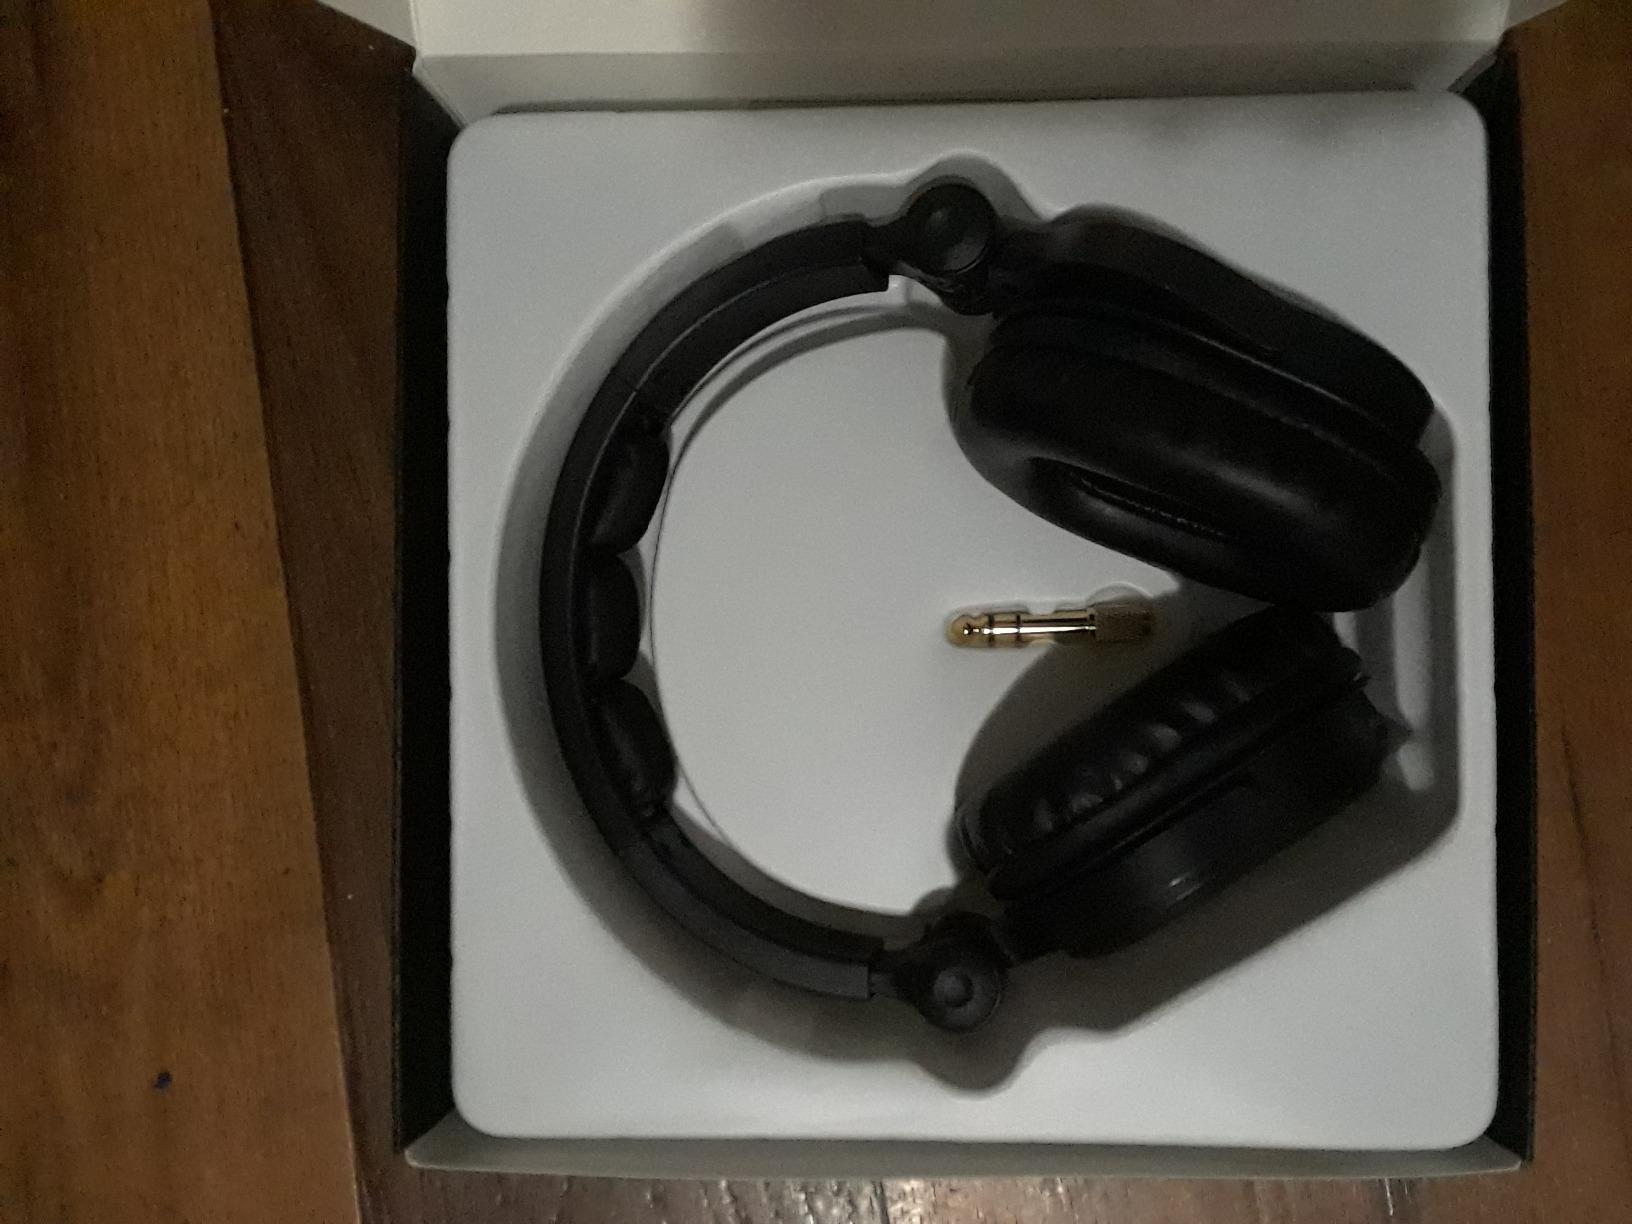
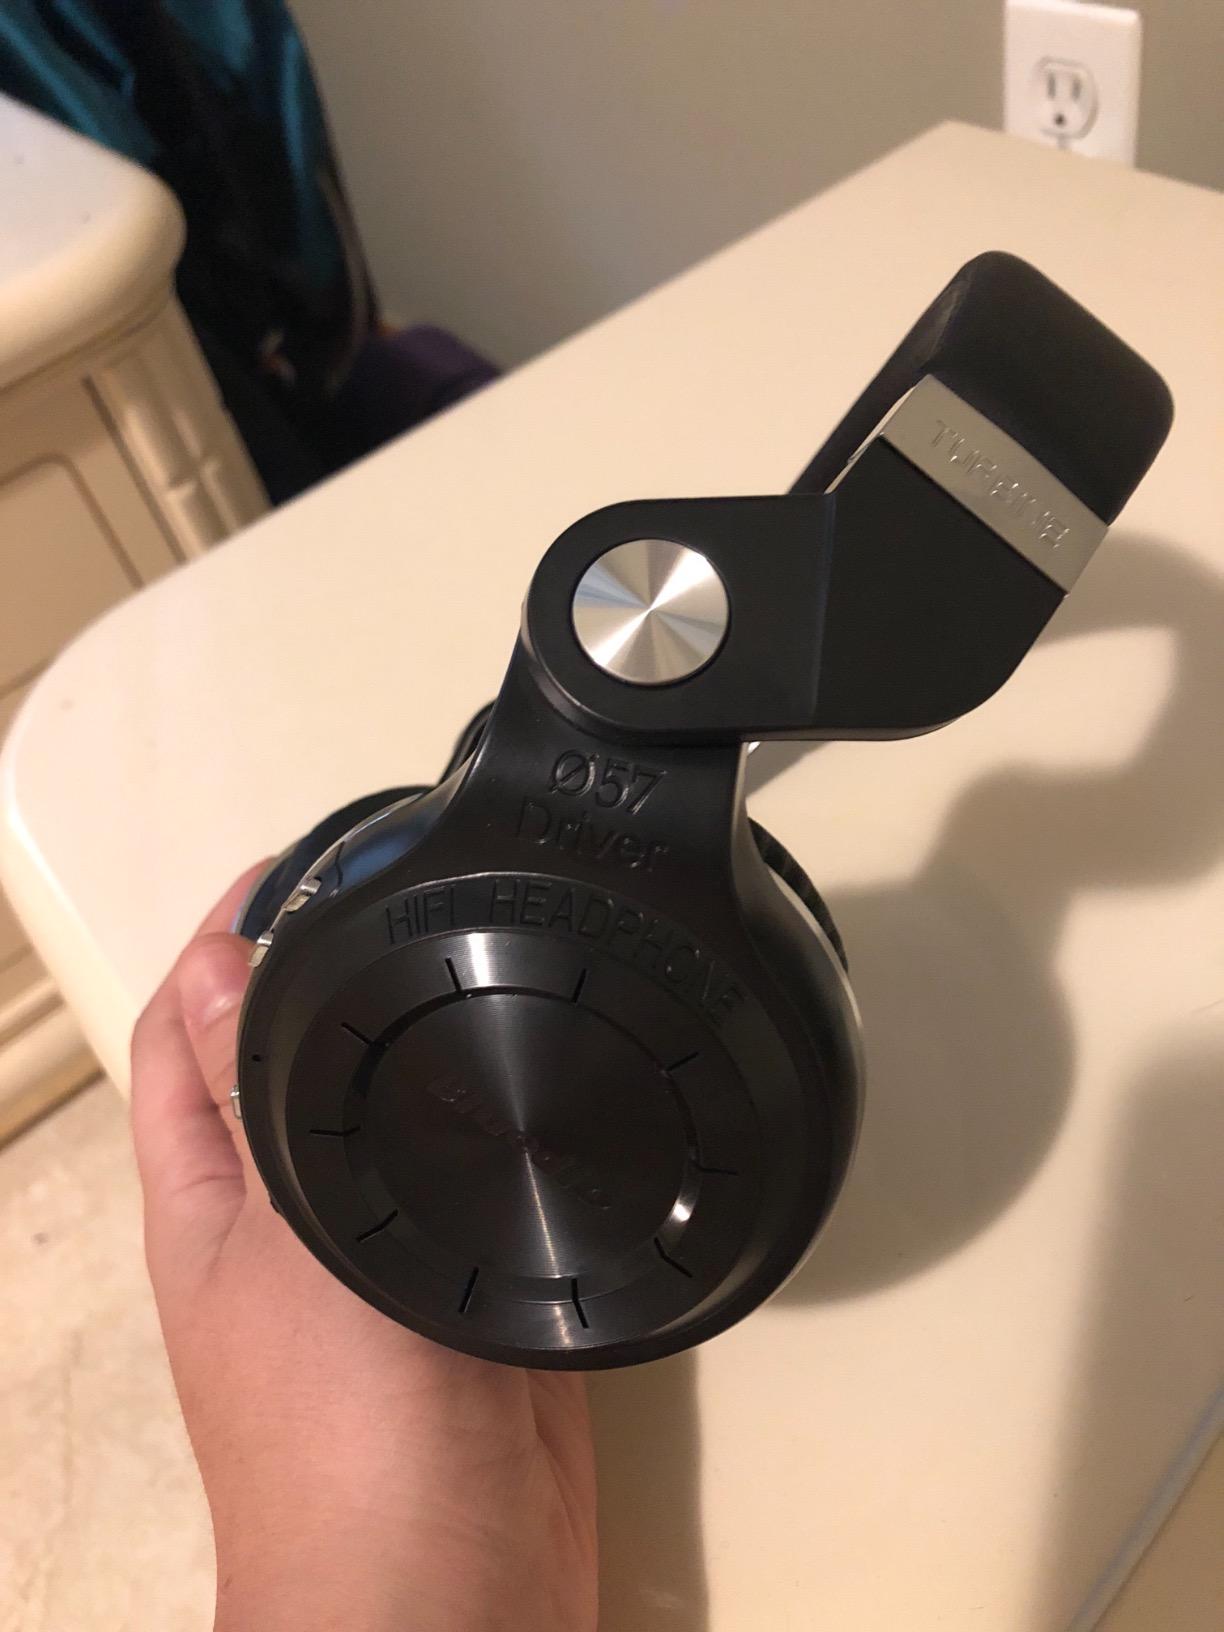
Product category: headphones
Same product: no